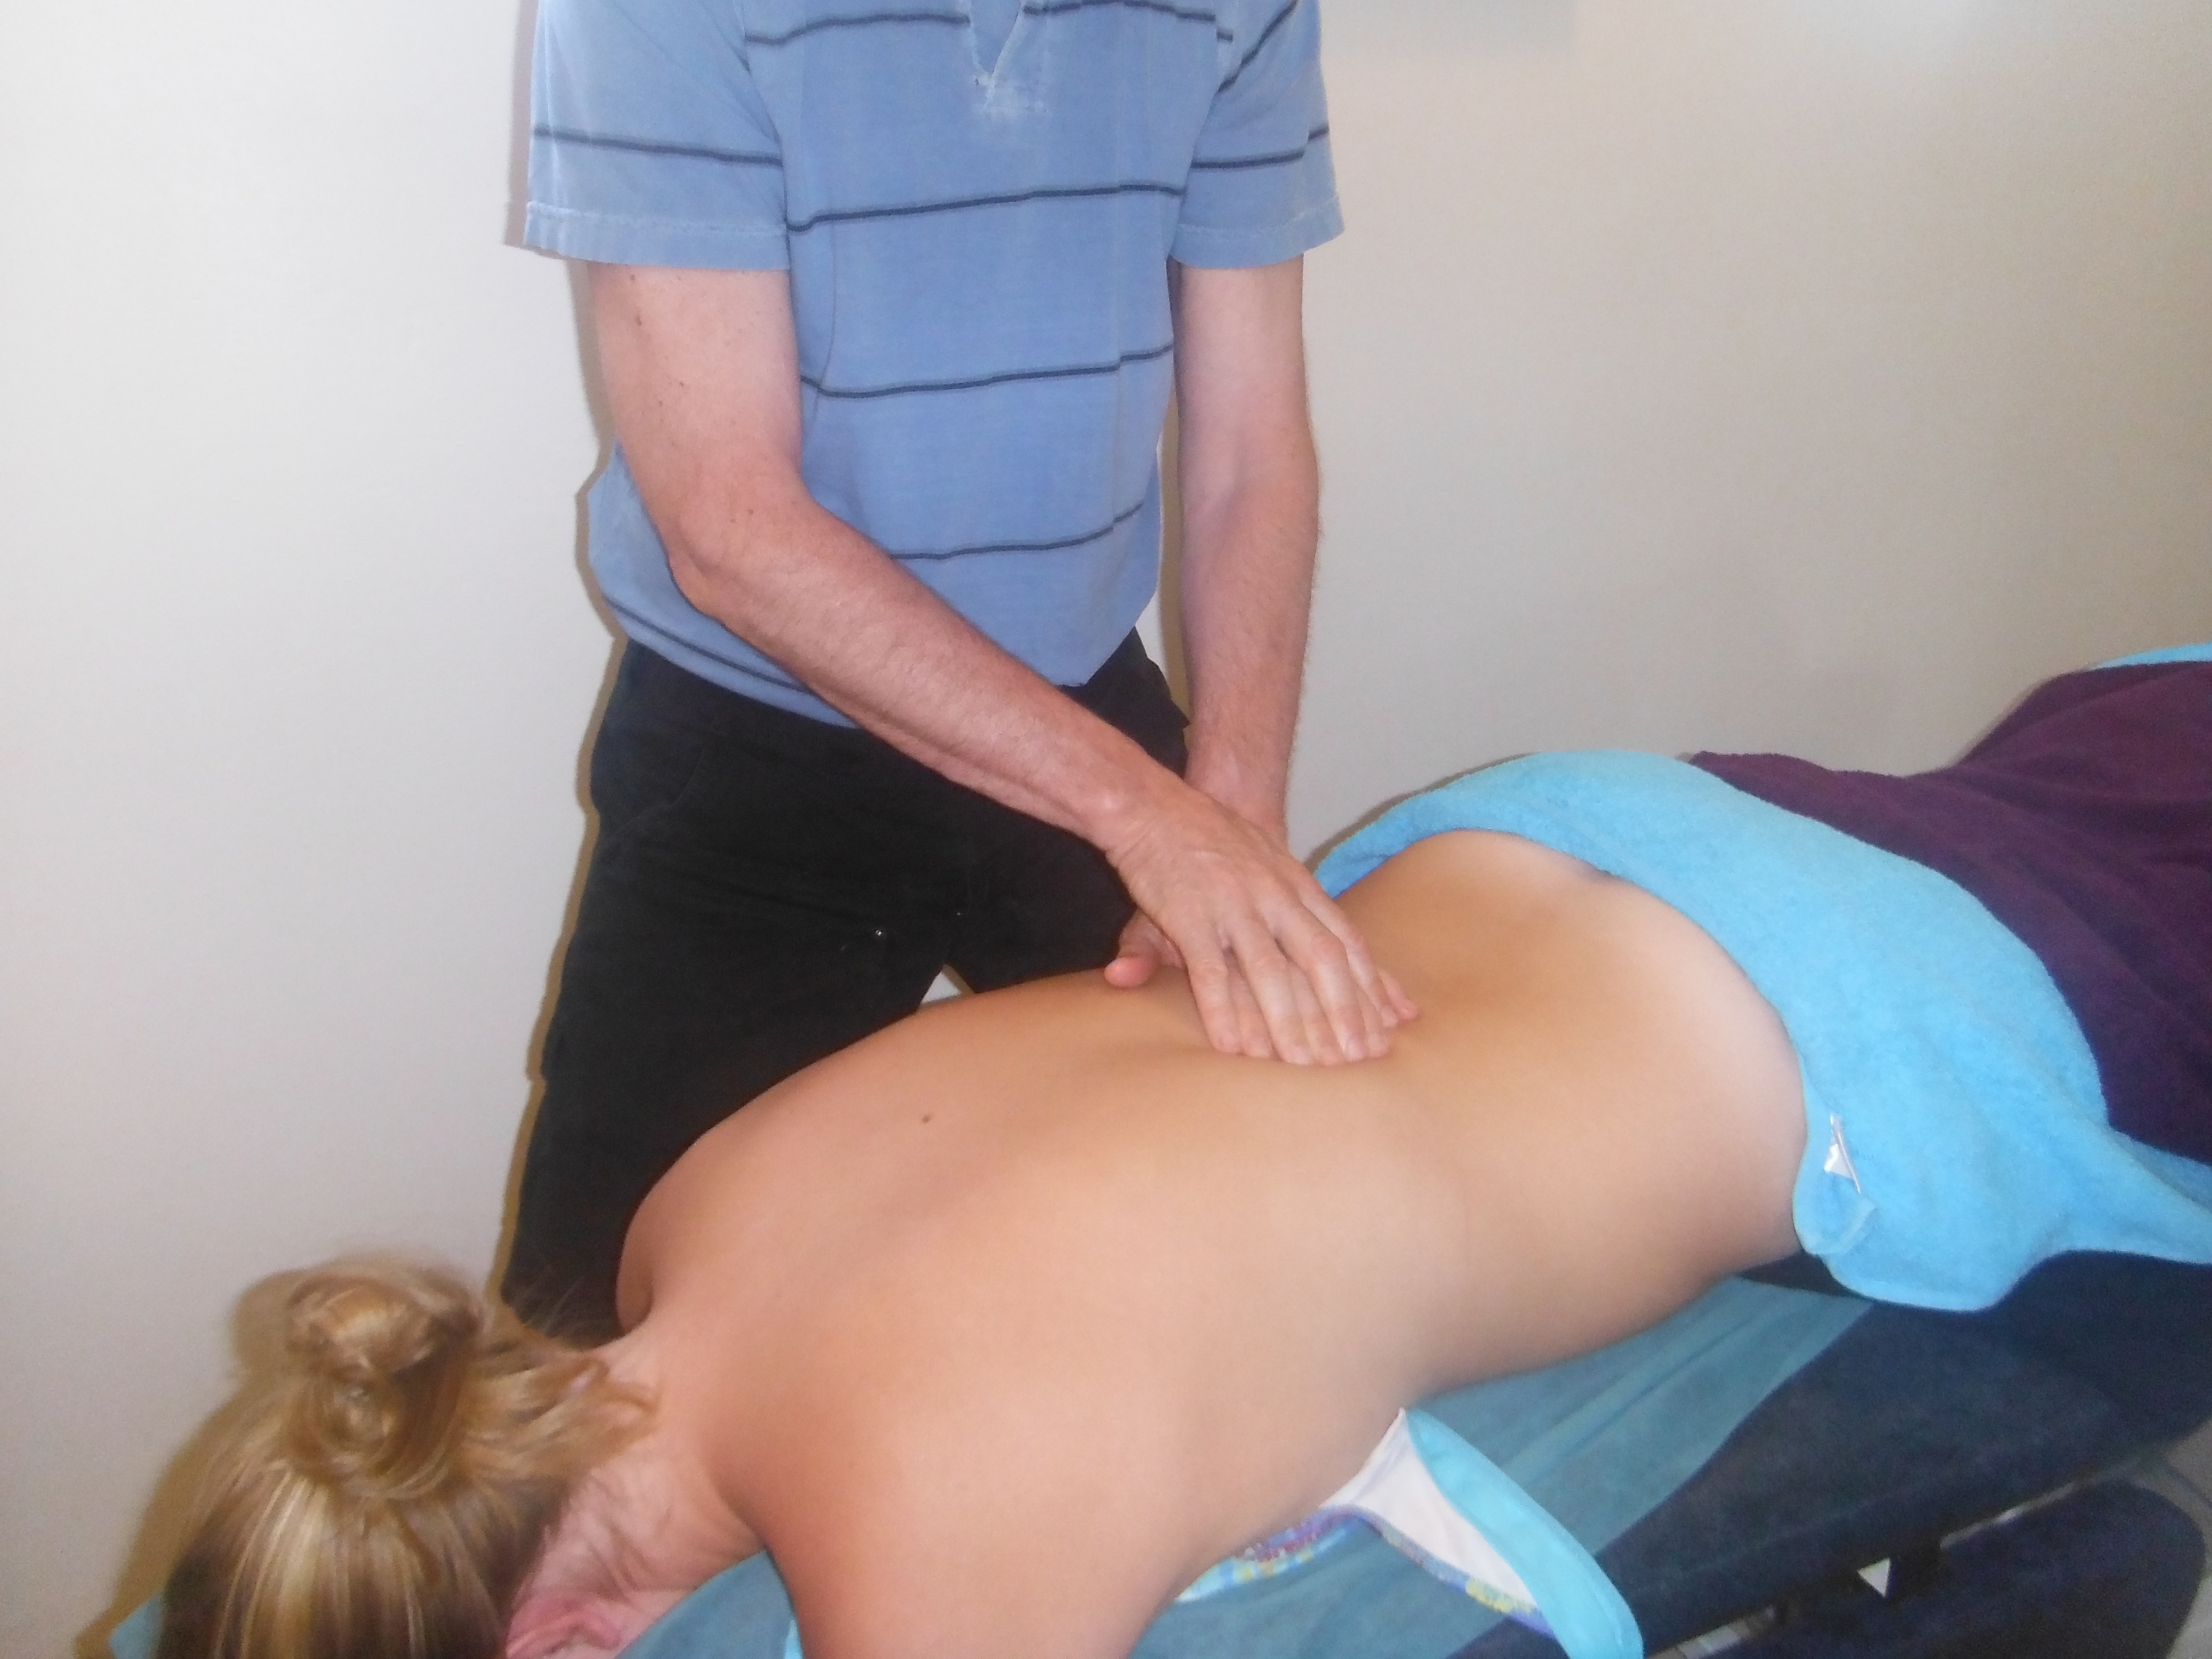
hair, trunk, leg, tranquility, touch, relax, paradise, tranquil, peaceful, calm, serene, care, rest, clothing, lifestyle, healthy, health, muscle, heal, mouth, chest, alternative, human body, black hair, relaxation, luxury, back, resort, neck, spa, thigh, salon, serenity, comfort, blond, body, retreat, quiet, relief, massage, stress, pleasure, pressure, medical, restful, comfortable, soothing, therapy, abdomen, wellbeing, pamper, dayspa, therapeutic, rub, therapist, masseur